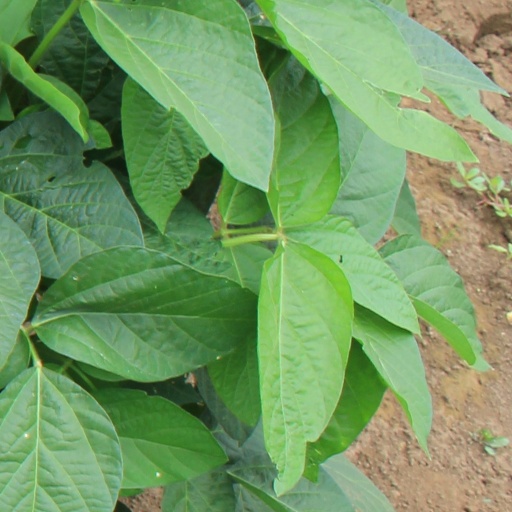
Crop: soybean